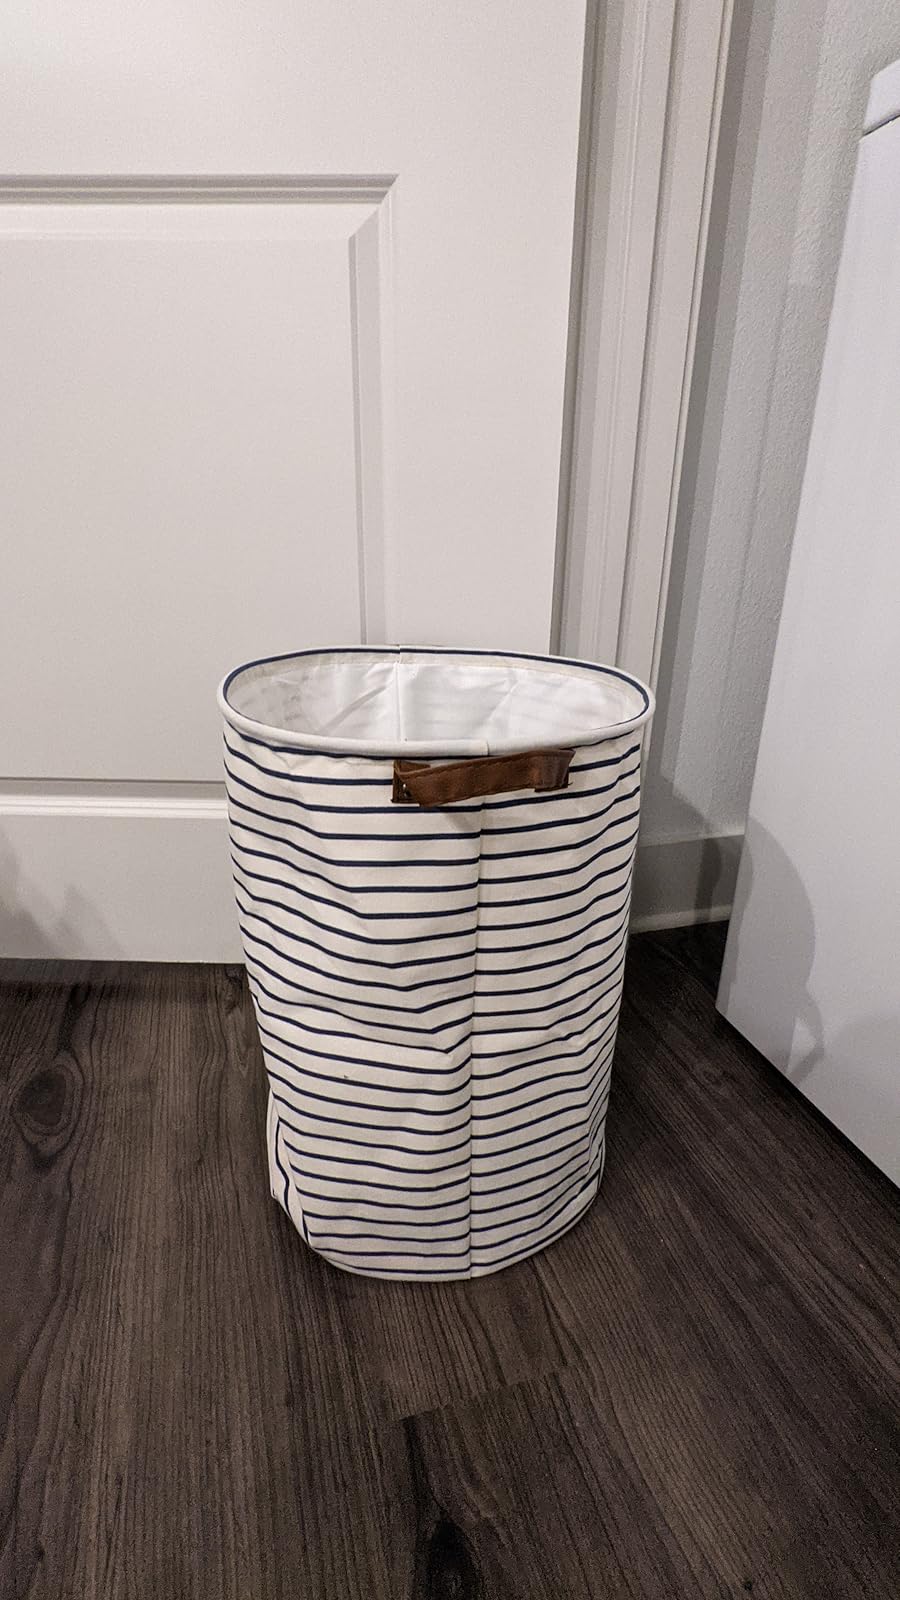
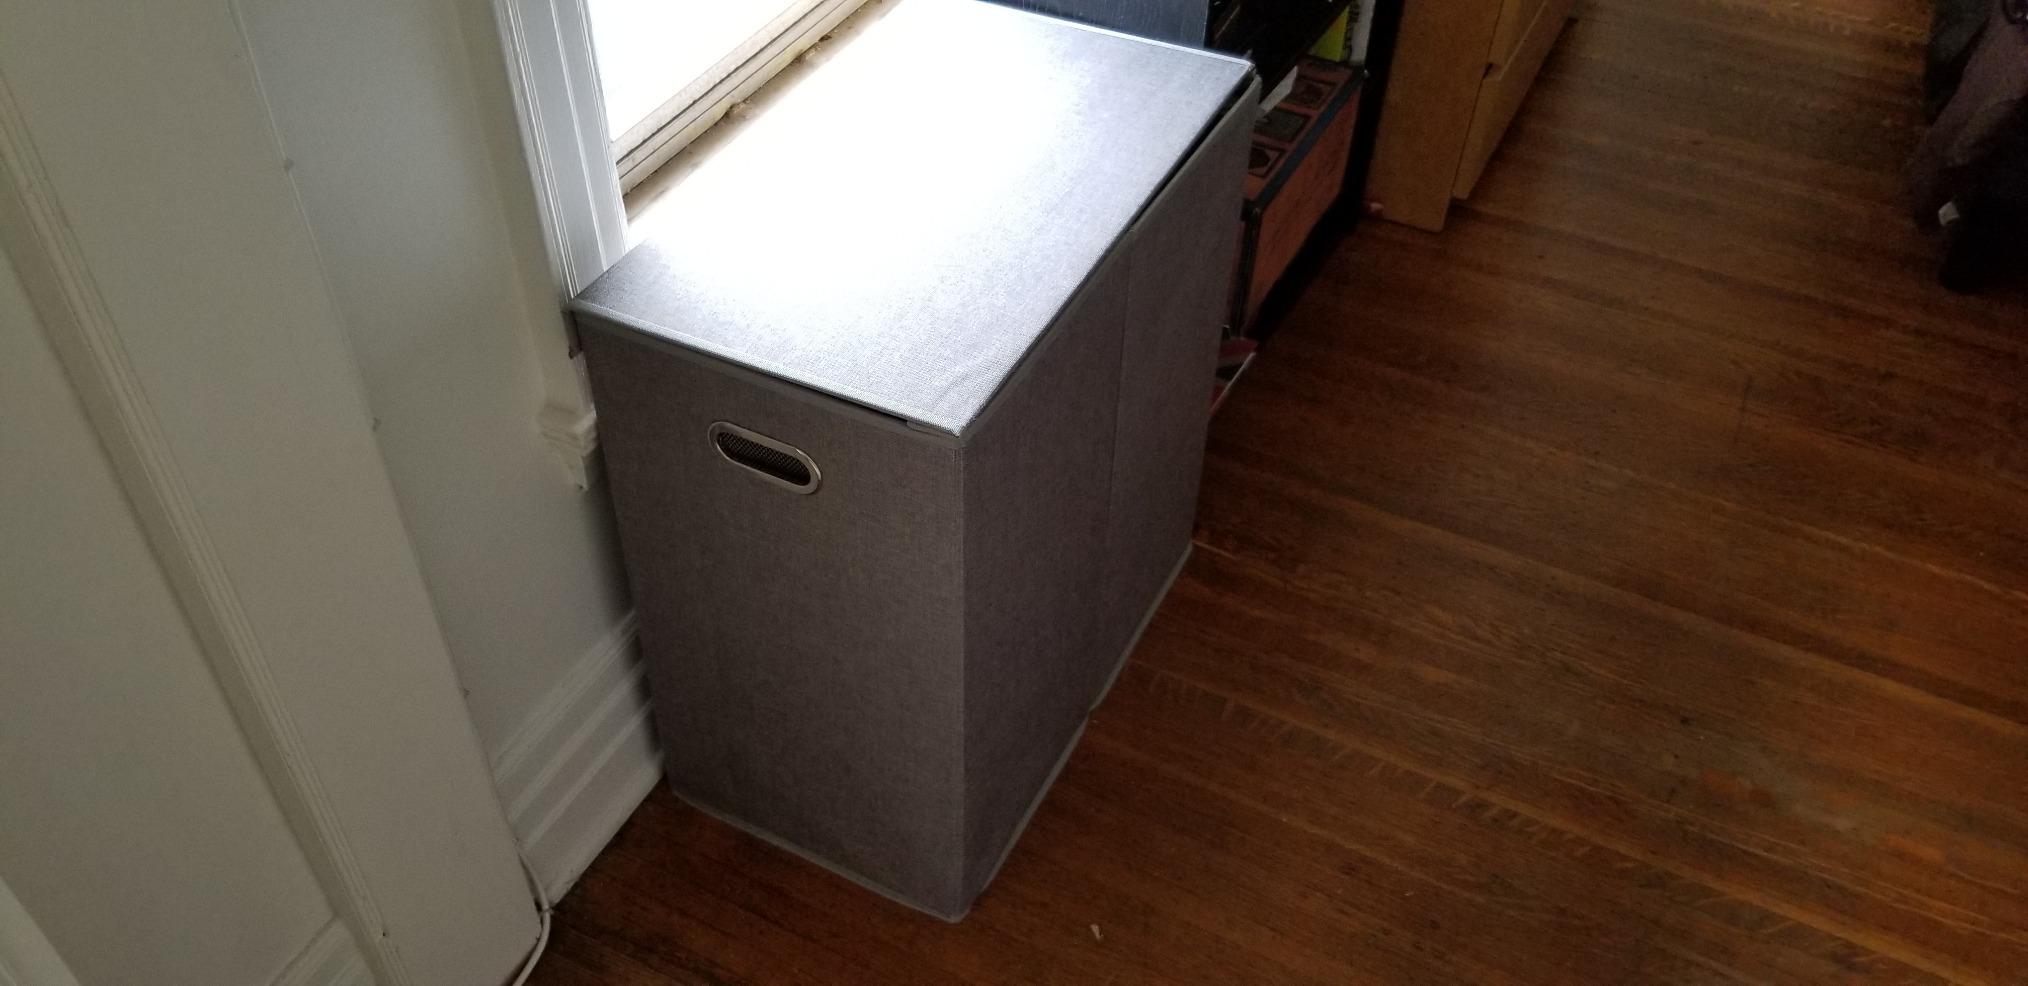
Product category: items_hamper
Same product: no